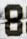
Number: 8